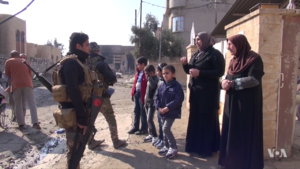
La bataille de Mossoul a lieu du 17 octobre 2016 au 10 juillet 2017, lors de la seconde guerre civile irakienne, pour la reconquête de Mossoul, la seconde ville d'Irak. Elle oppose les forces gouvernementales irakiennes, les peshmergas du Gouvernement régional du Kurdistan, les milices chiites des Hachd al-Chaabi, quelques milices sunnites et chrétiennes et les forces de la coalition, aux djihadistes de l'État islamique qui contrôlent la ville depuis la bataille de juin 2014.